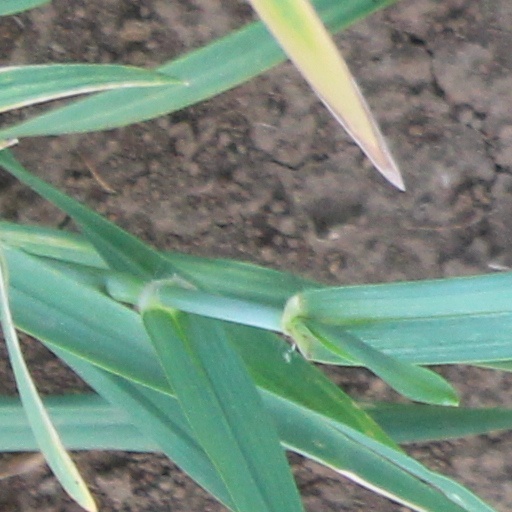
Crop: wheat